Margaret Bernadine Hall

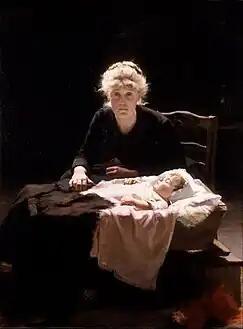
"Fantine" (1886) by Margaret Bernadine Hall

Margaret Bernadine Hall (10 March 1863 – 2 January 1910) was an English painter who spent most of her career in Paris. Few of her works have survived, but she is notable for her 1886 painting "Fantine", which hangs in the Walker Art Gallery, Liverpool, England. The subject of the painting is Fantine, a character in Victor Hugo's 1862 novel "Les Misérables".